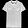
Label: T - shirt / top